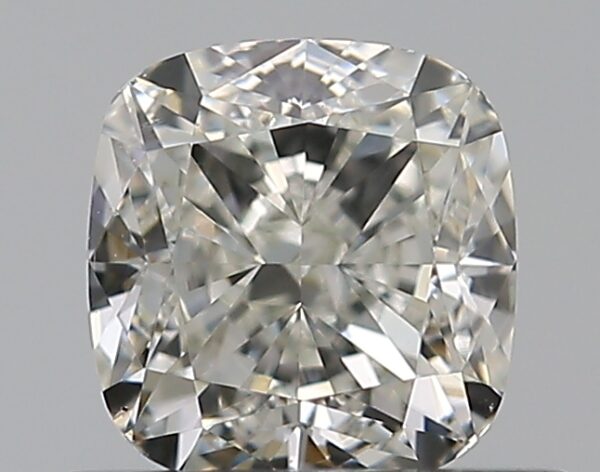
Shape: cushion
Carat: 0.52
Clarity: VS2
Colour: I
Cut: EX
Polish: EX
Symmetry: EX
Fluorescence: N
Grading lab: GIA
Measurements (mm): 4.51 x 4.35 x 2.98